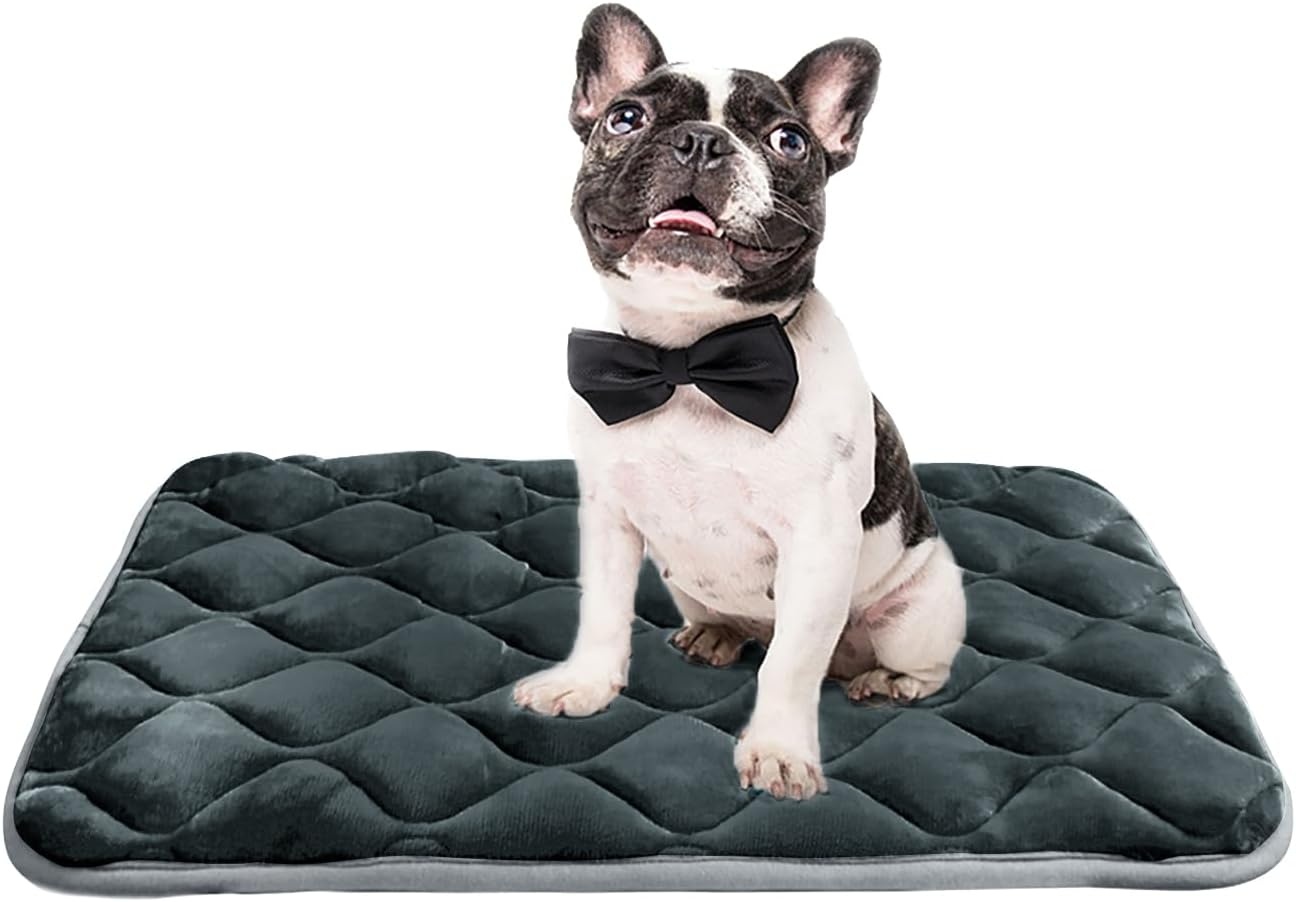
furrybaby Dog Bed Mat Flat Crate Mat with Anti-Slip Bottom Machine Washable Pet Kennel Pad for Dog Sleeping (XM 36x23'', Grey Mat)
Overview Brand : furrybaby Breed Recommendation : Medium Special Feature : Non Skid Bottom Material : Polyester Product Dimensions : 36"L x 23"W x 0.7"Th About this item This lightweight dog mat is measures approximately 30"x19"x 0.7" (L x W x T), works great as beds for dogs, fits 30" dog crate Soft crate pad for pets who need joints support. Inner material is filled with polyester insert for pressure relief. Its thick mattress and super soft surface can offer your pets with better sleep The dog crate mat has an anti-slip, non-skid bottom which can greatly prevent shifting and work great on hardwood floors. keep your dog safe when they nap on the mat The dog mat is machine washable, will keep in original shape after times of washing. And it can protect your furniture, floors or car seat from dirt and fur Please feel free to contract us with ANY question at ANY time! We provide best customer service to our customers and to make you and our furry friends satisfied
Brand: FurrybabyPetSupply
Category: Animals & Pet Supplies > Pet Supplies > Pet Beds > Pillow Beds